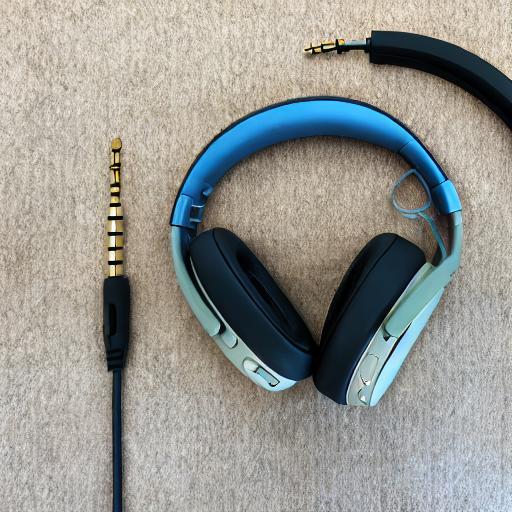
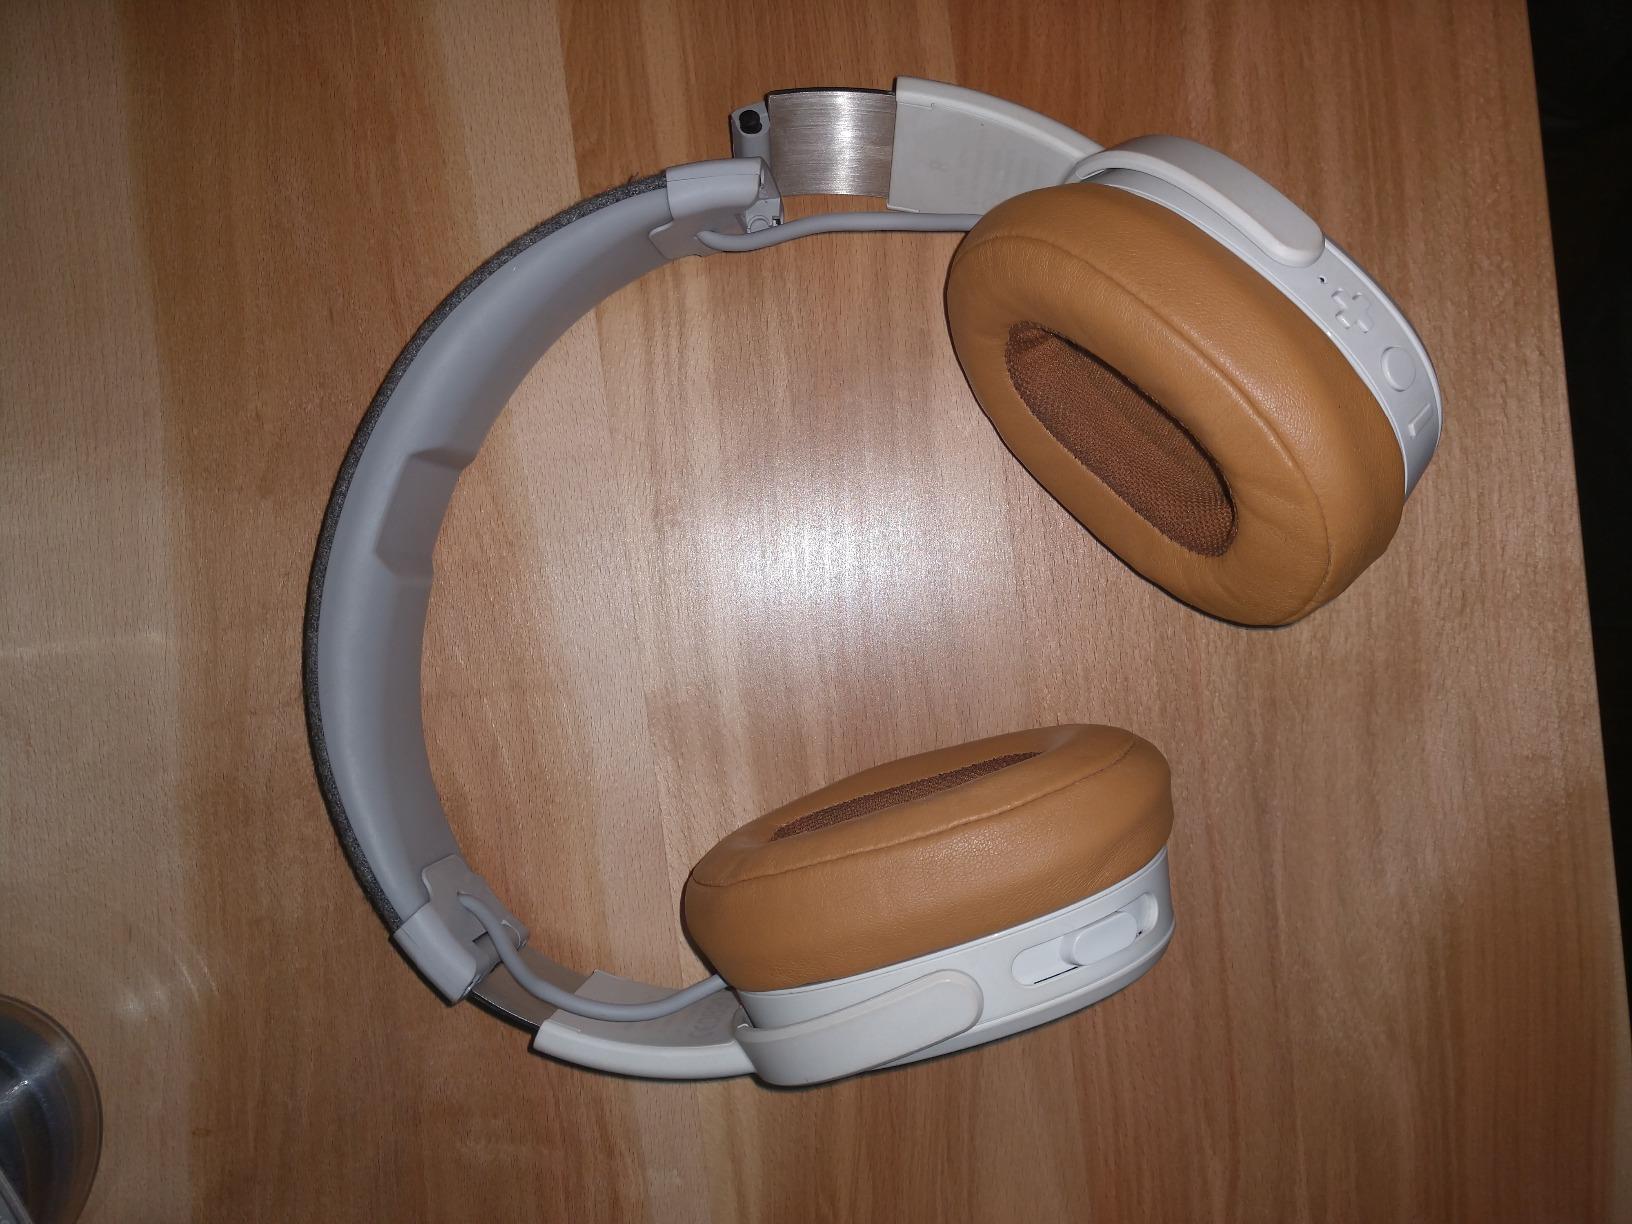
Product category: headphones
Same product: no